Bettola

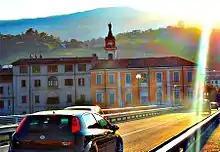
The town of Bettola

Bettola ( or ) is a "comune" (municipality) in the Province of Piacenza in the Italian region Emilia-Romagna, located about west of Bologna and about south of Piacenza.